Tao: On the Road and on the Run in Outlaw China

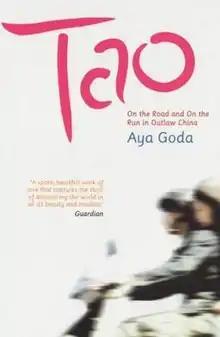

Tao: On the Road and on the Run in Outlaw China written by Aya Goda and translated by Alison Watts, was first published in hardback in 2007, and in paperback in 2008. This travel memoir/biography recounts the journey she undertook crisscrossing China with the artist Cao Yong in 1989, in order to collect the necessary documents so she can help him flee to Japan. The original Japanese version was published by Bungei Shunju in 1995, and awarded 17th Kodansha Non-Fiction award in Japan.